Combat Logistics Regiment 27

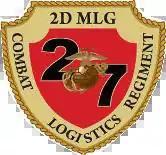

Combat Logistics Regiment 27 (CLR 27) is a logistics regiment based at Marine Corps Base Camp Lejeune, North Carolina and falls under the command of the 2nd Marine Logistics Group (2nd MLG) and the II Marine Expeditionary Force (II MEF), United States Marine Corps.